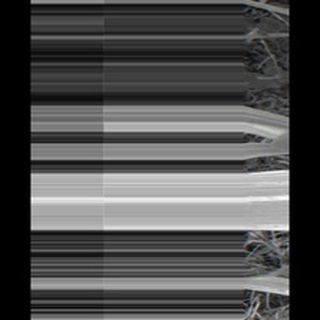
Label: sugarcane_red_rot